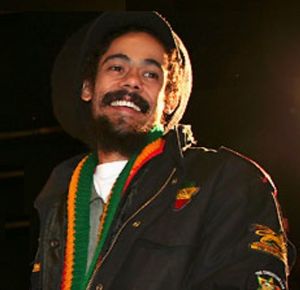
Damian Marley
"Damian Robert Nesta ""Jr. Gong"" Marley er en jamaicansk reggaeartist.